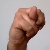
The image shows a hand gesture representing the letter 'N' in Indian Sign Language.